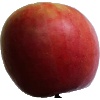
Label: apple_crimson_snow